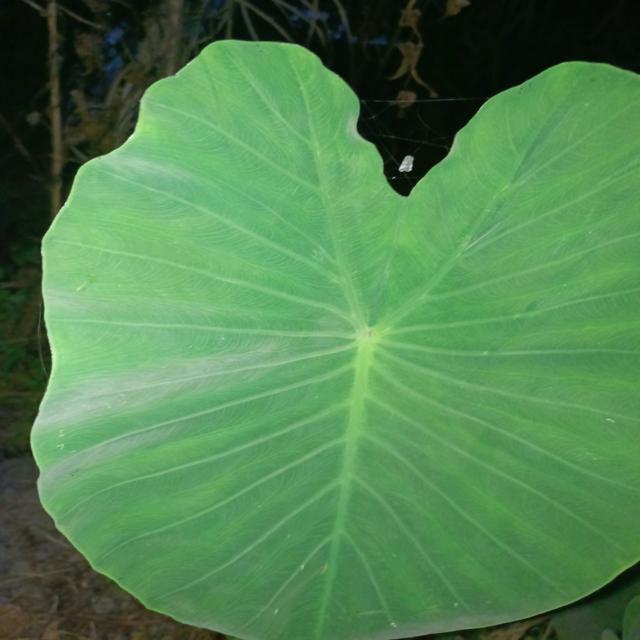
Label: Healthy